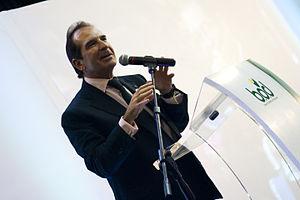
Víctor José Vargas Irausquín, né le 28 mars 1952, est un avocat et homme d'affaires vénézuélien, propriétaire et président du Banco Occidental de Descuento.